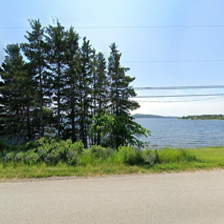
Label: streetView